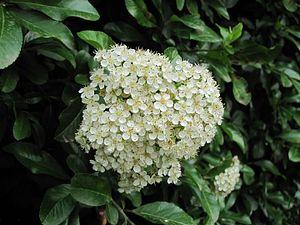
Pyracantha coccinea, le buisson ardent, est une espèce d'arbuste de la famille des Rosacées, sous-famille des Maloideae. Originaire d'Europe du sud-est, du Caucase et d'Asie mineure, il a été introduit dans de nombreuses autres régions pour son caractère ornemental. Il est aujourd'hui totalement naturalisé dans le Sud de la France.
Pyracantha, communément appelé « buisson ardent » est un genre botanique de buissons persistants et épineux de la famille des Rosaceae, sous-famille des Maloideae. Le mot Pyracantha vient du grec Pyros, le feu et Acantha, l'épine. Le nom de Buisson ardent est une allusion à l'épisode biblique rapporté dans l'Exode 3,2.